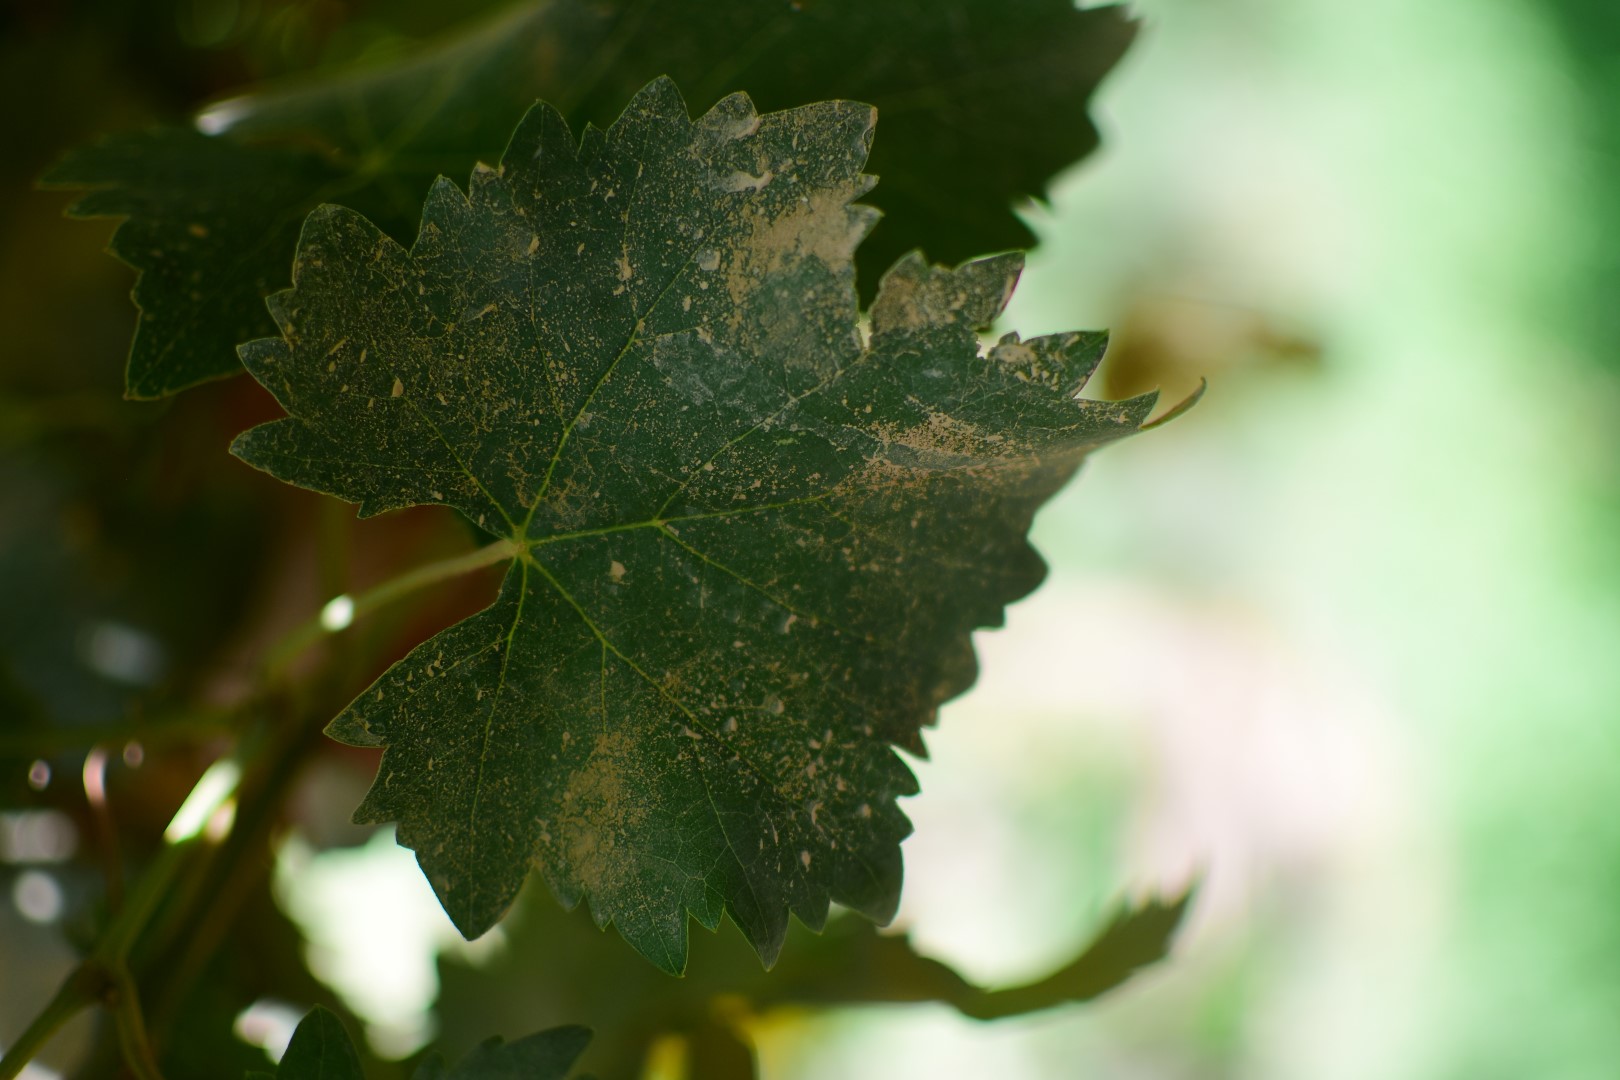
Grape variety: Shdah